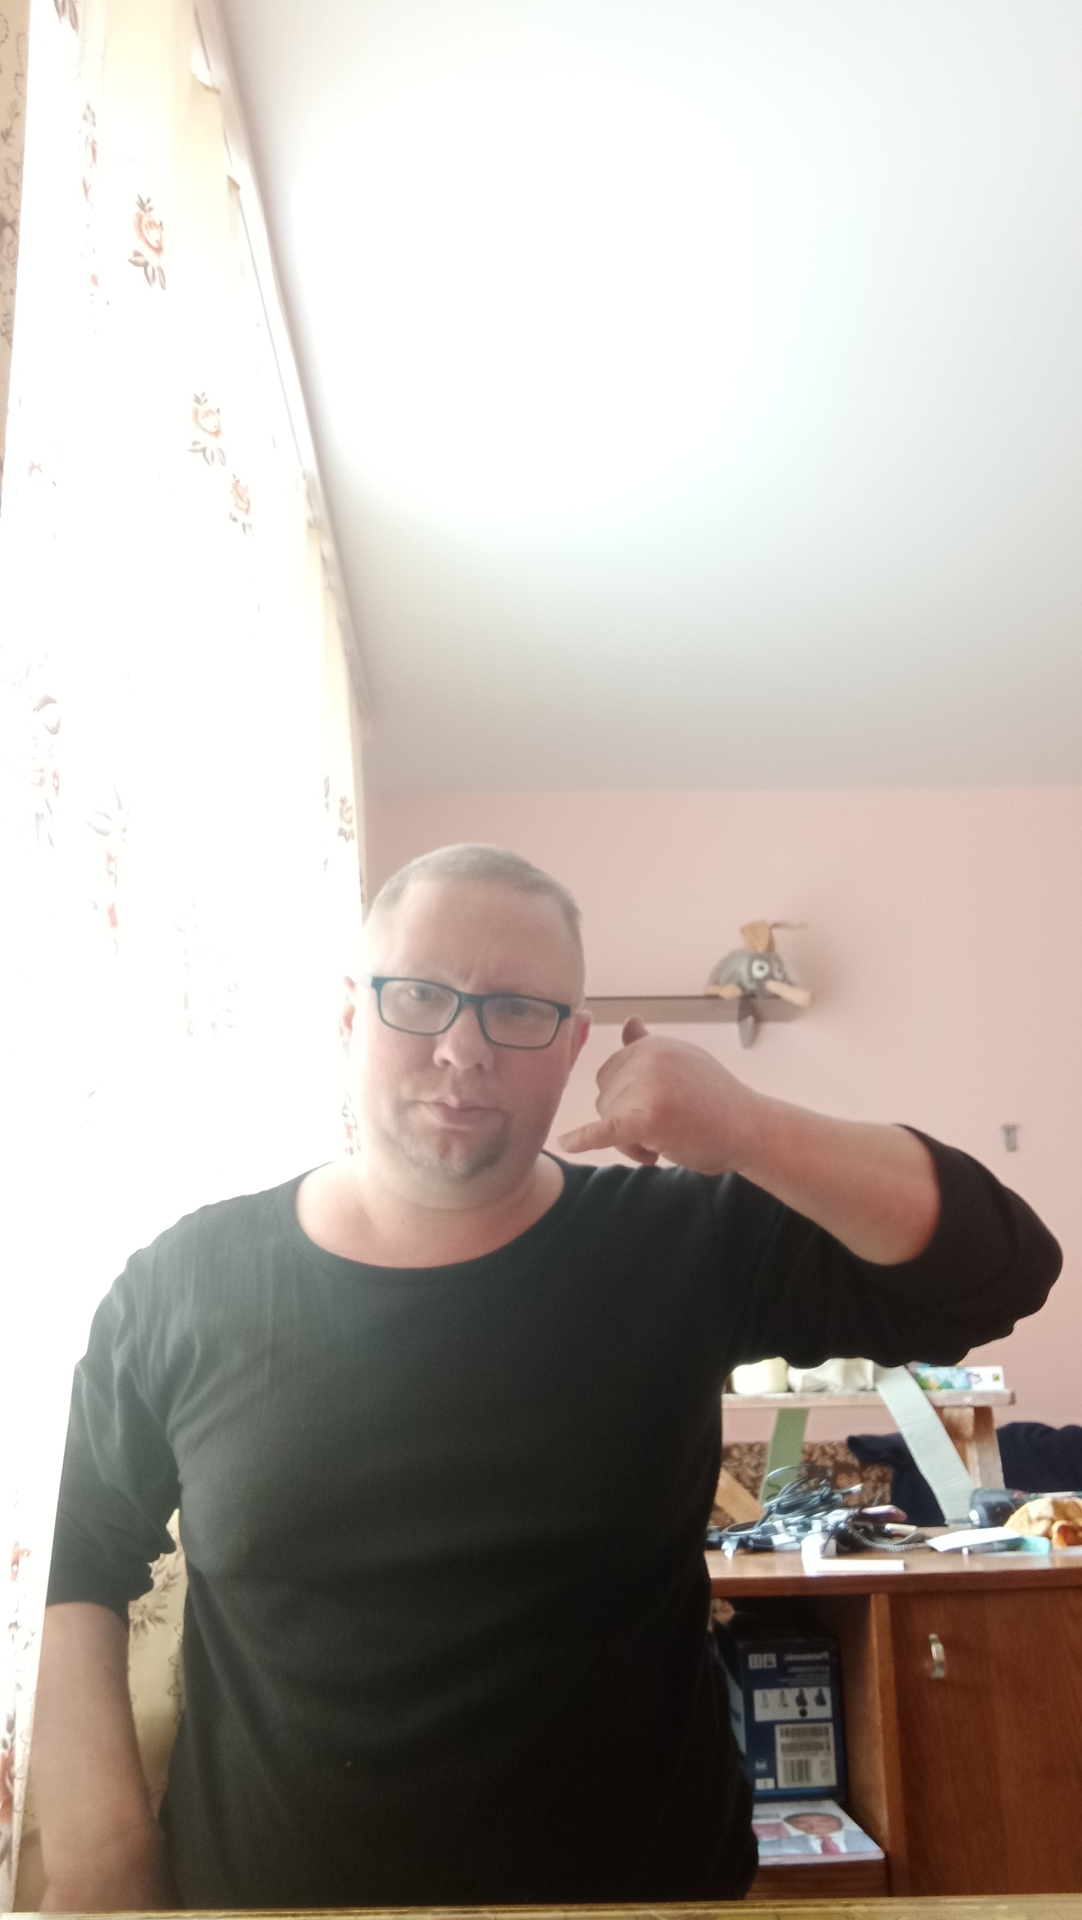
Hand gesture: call